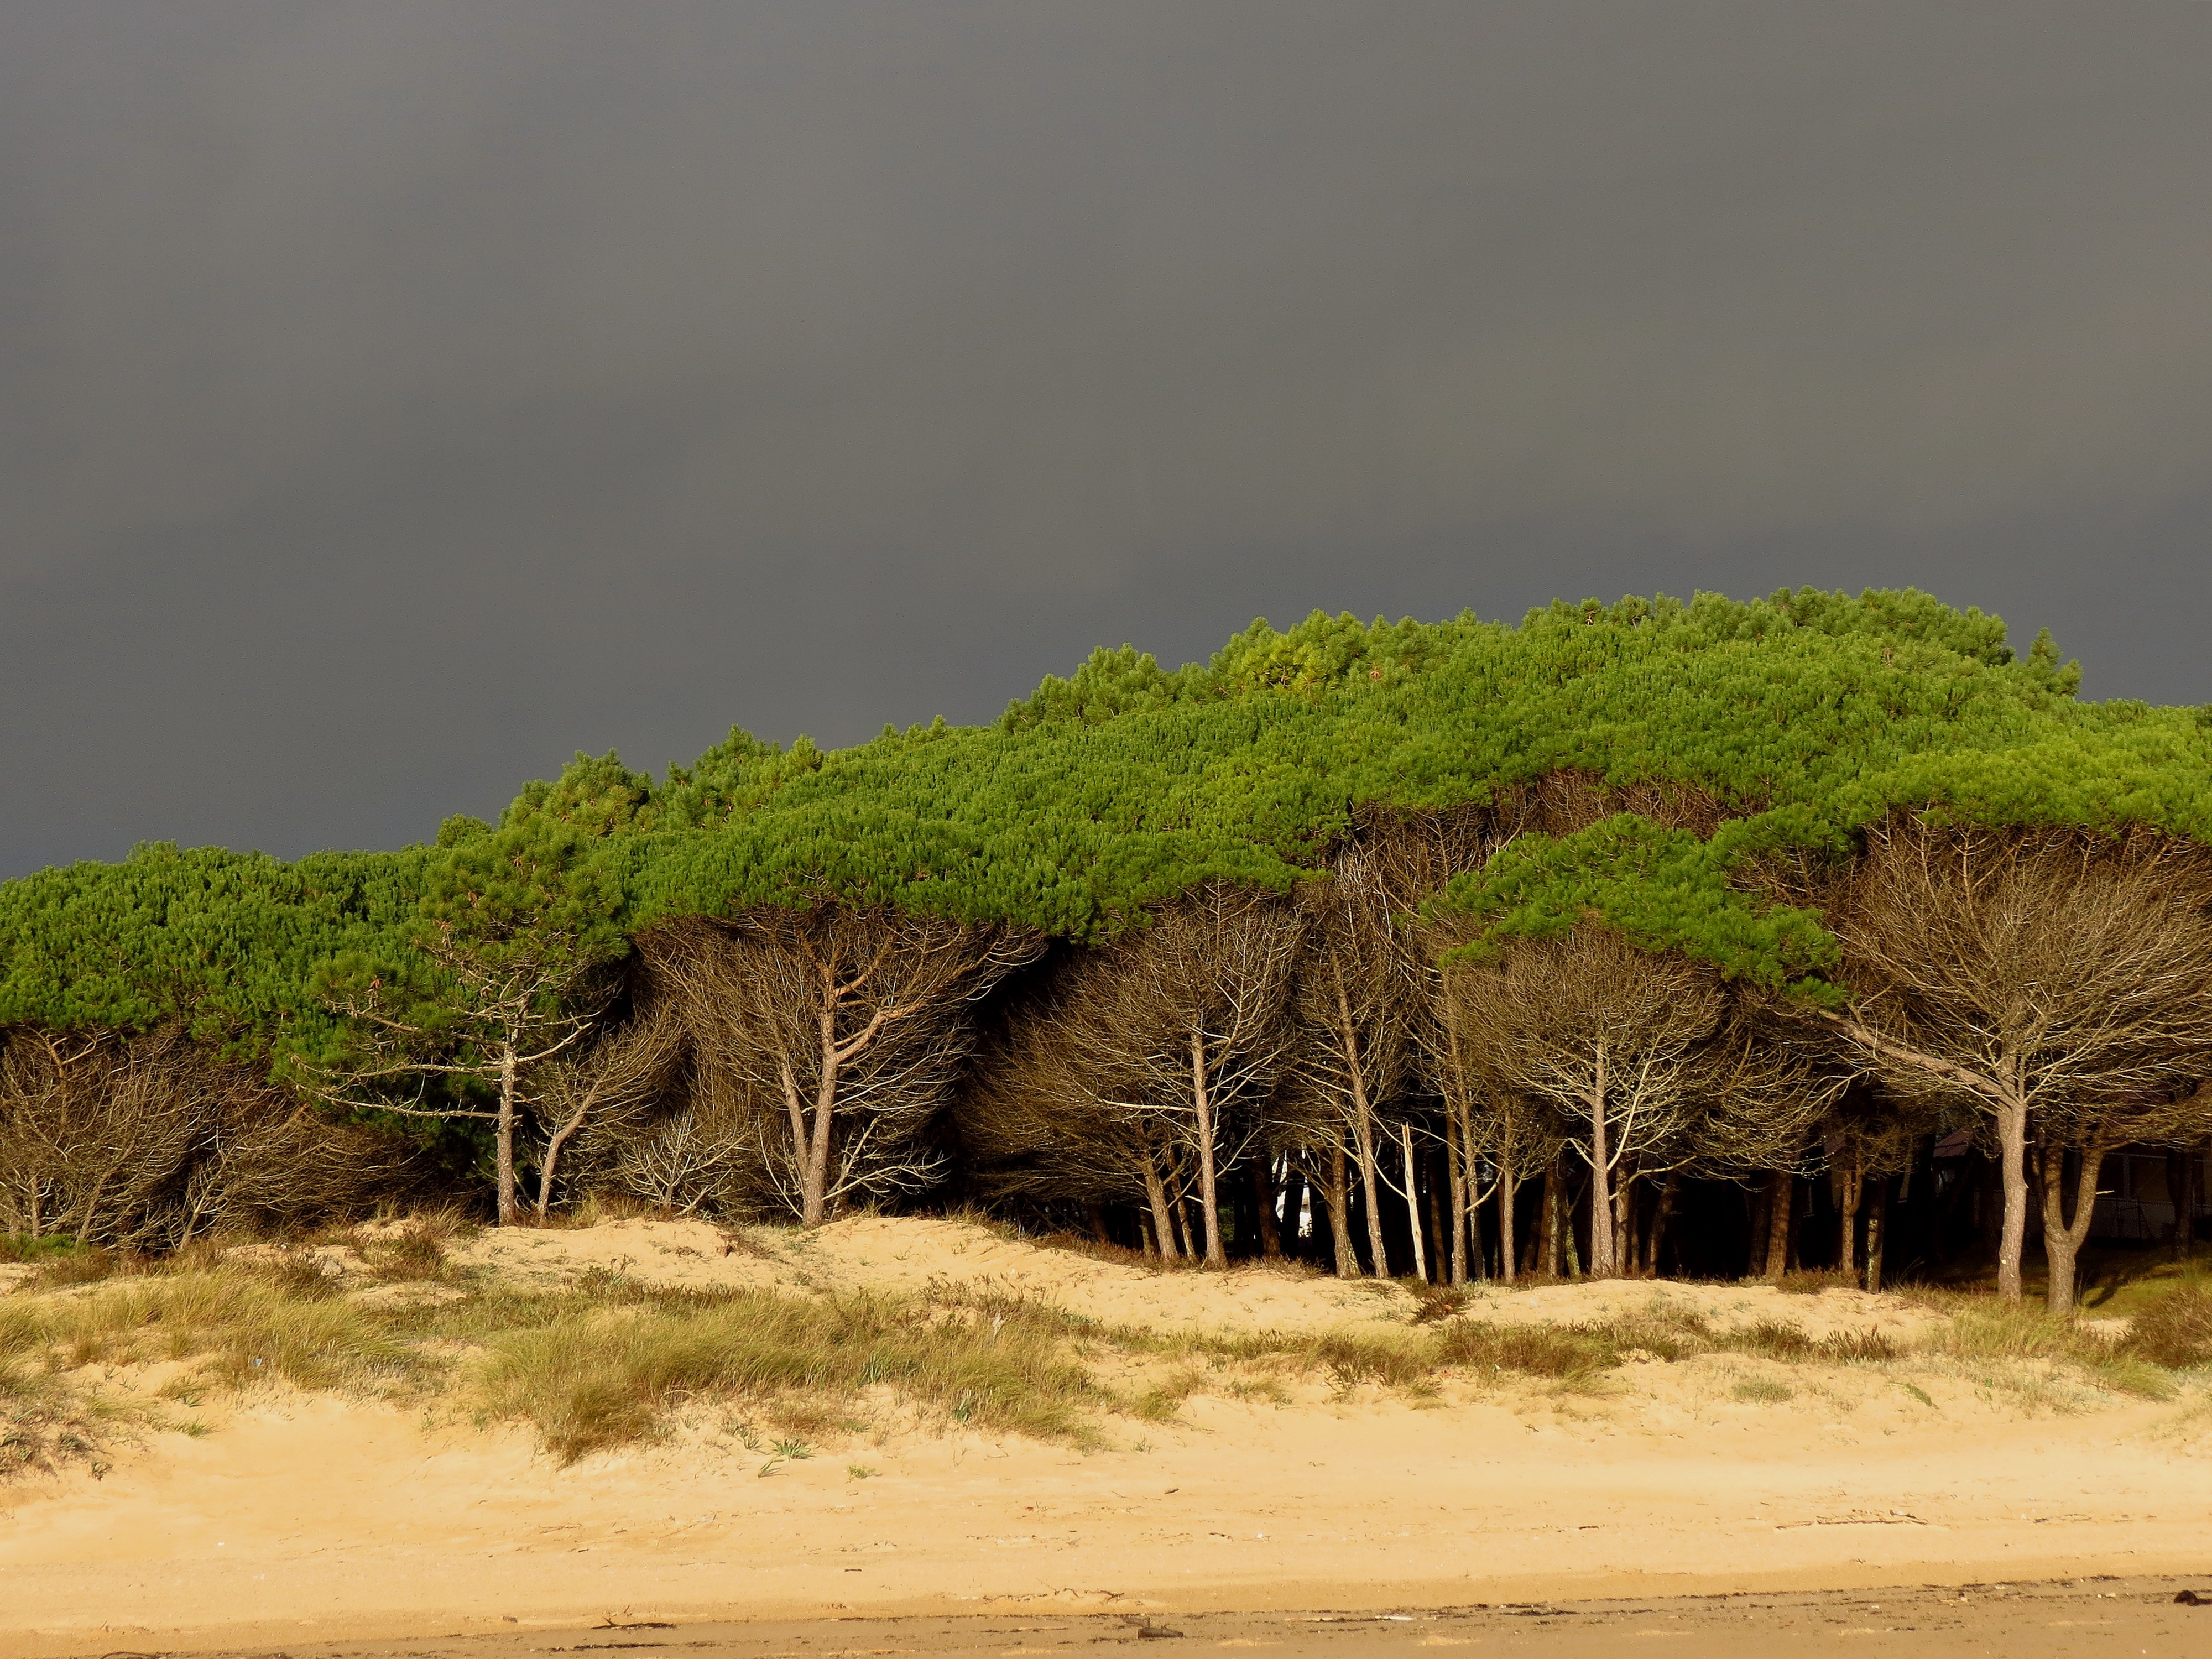
beach, landscape, sea, coast, tree, nature, grass, sand, plant, hill, soil, terrain, savanna, spain, galicia, pontevedra, sanxenxo, paisajes, habitat, ggl1, gaby1, canonsx40hs, montalvo, rural area, spa a, natural environment, geographical feature, woody plant, arecales